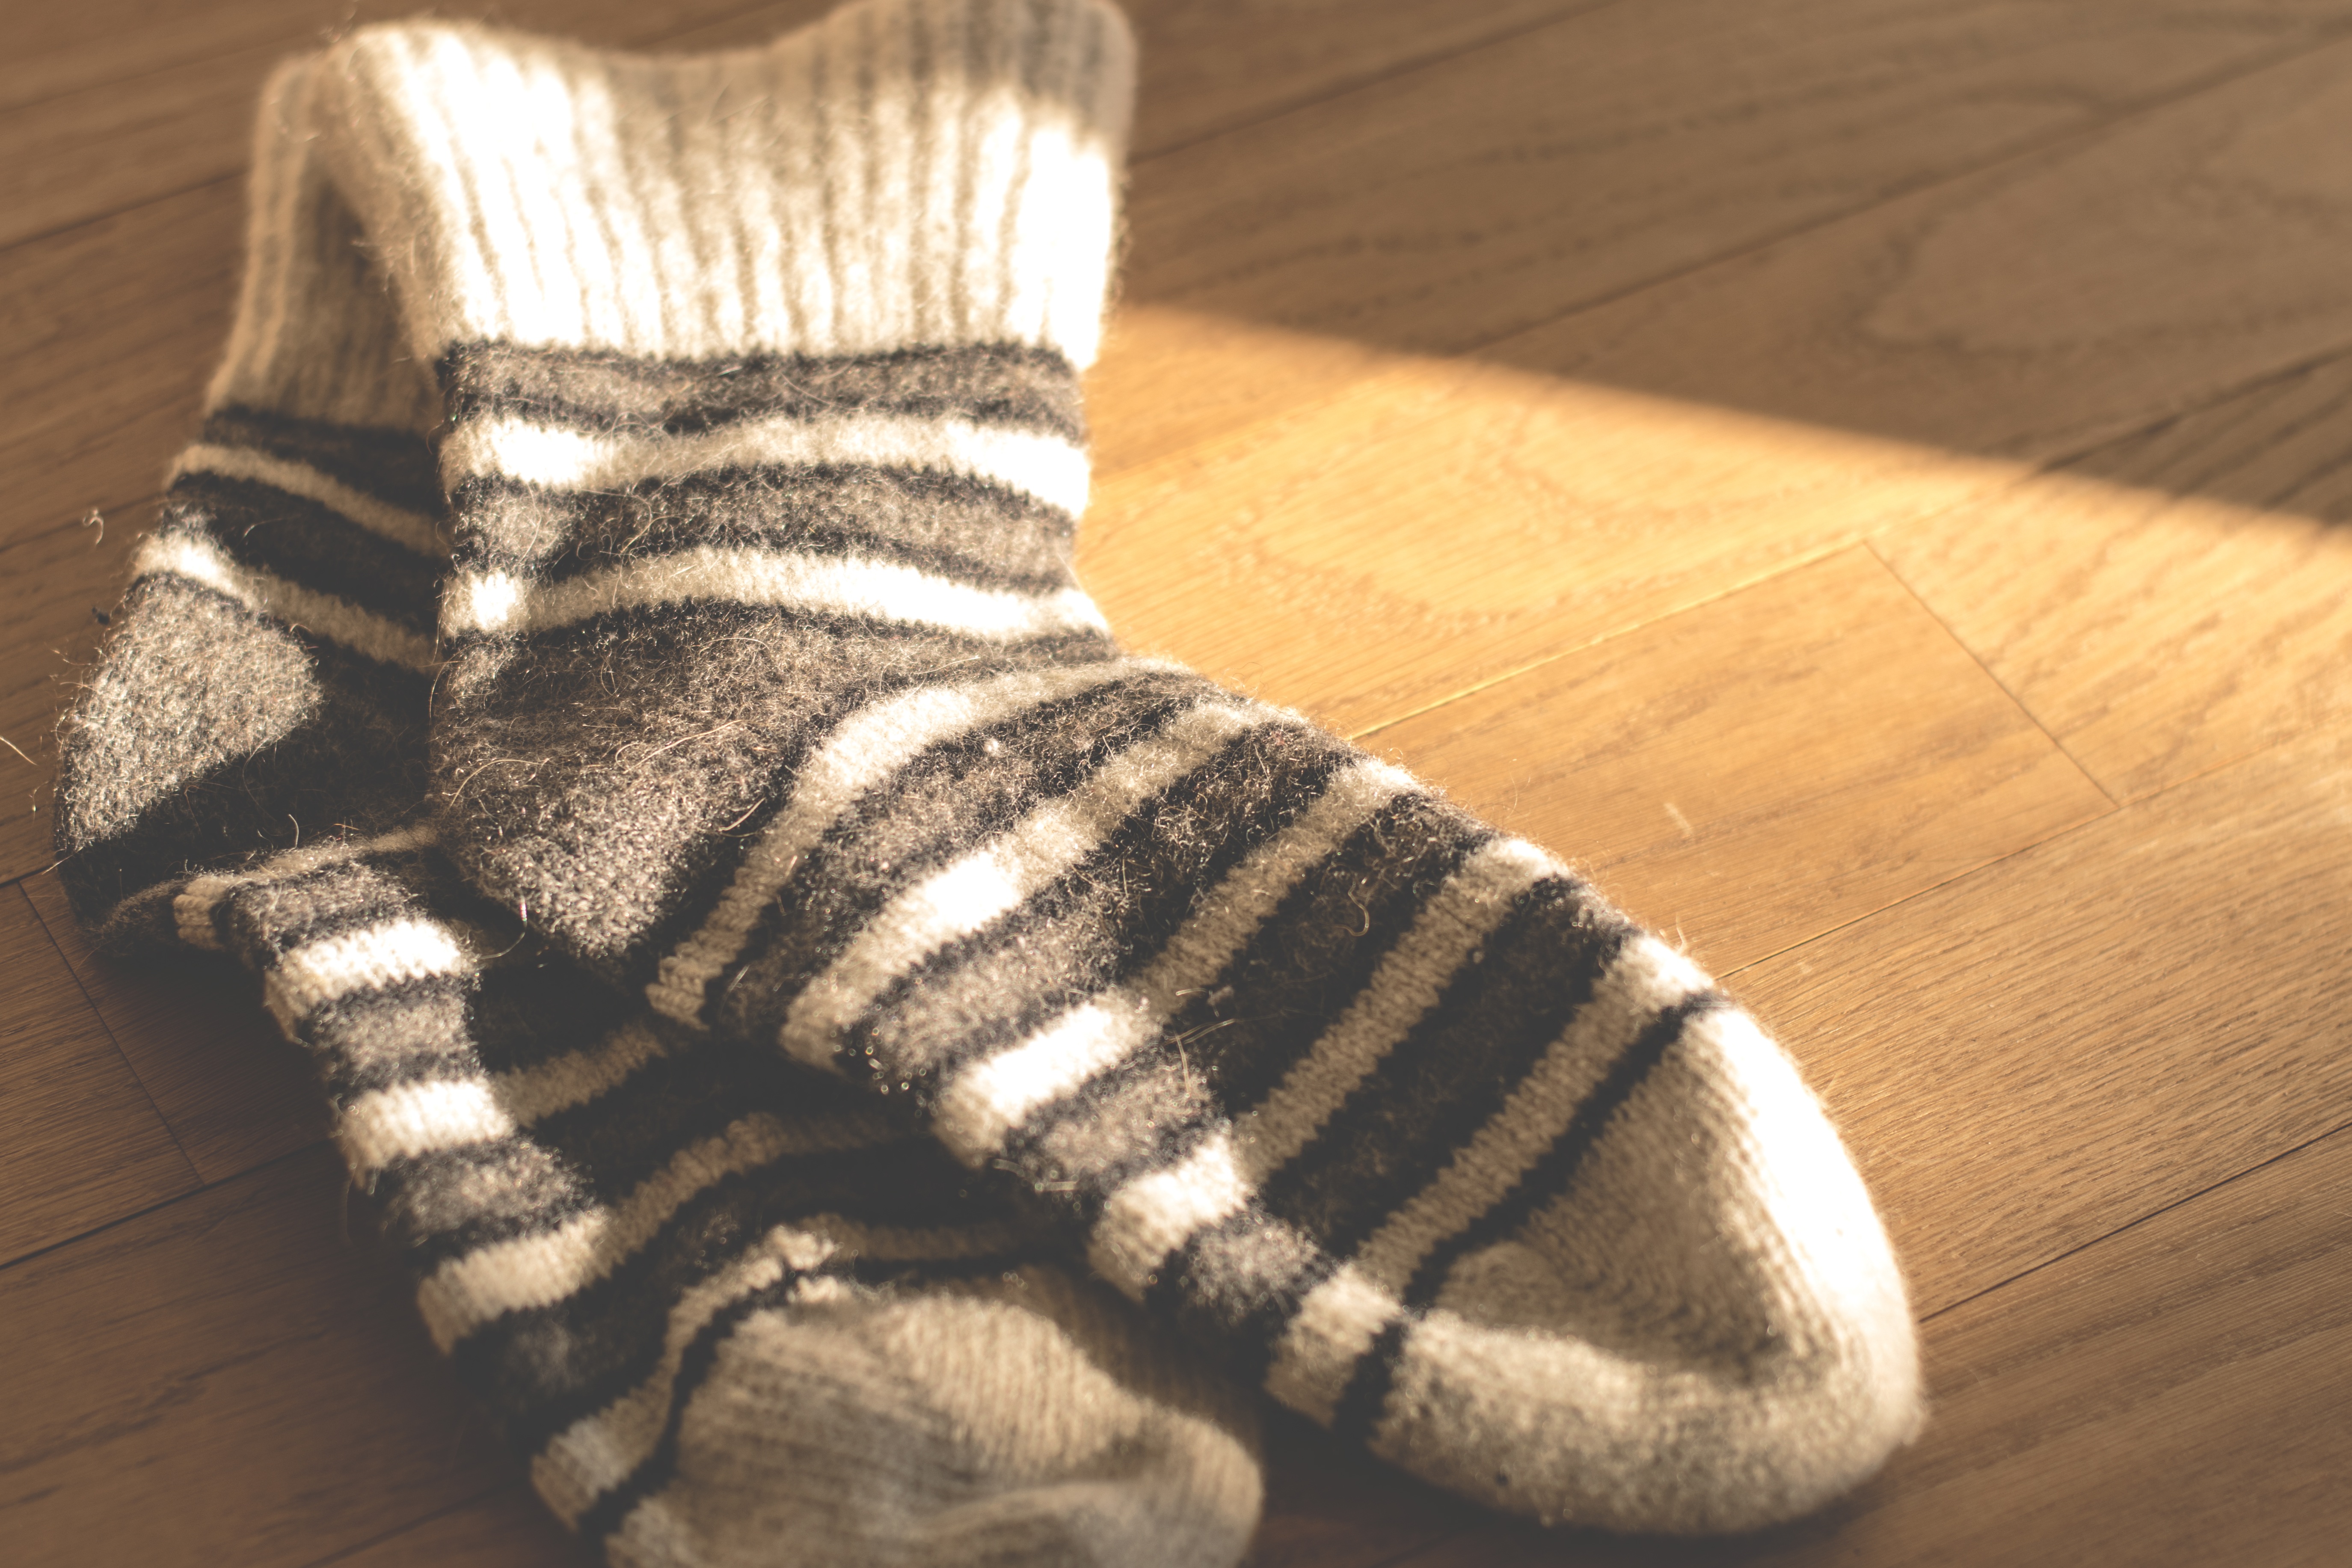
shoe, winter, warm, fur, clothing, knit, wool, material, striped, garment, thread, knitting, textile, stripes, footwear, cuddly, socks, sock, easily, fashion accessory, wool socks, knitting clothing